Blandainville

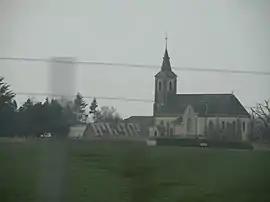
The church and surroundings in Blandainville

Blandainville is a commune in the Eure-et-Loir department in northern France.